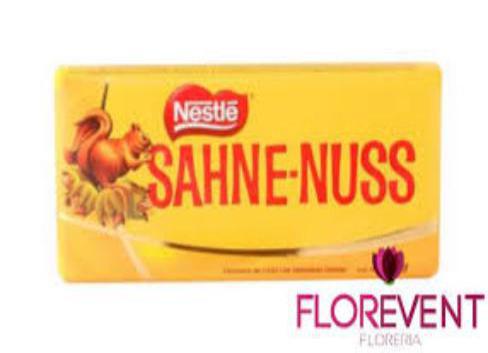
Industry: Food